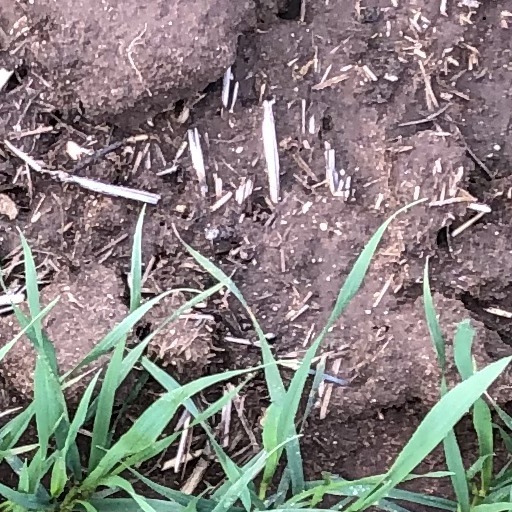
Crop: wheat